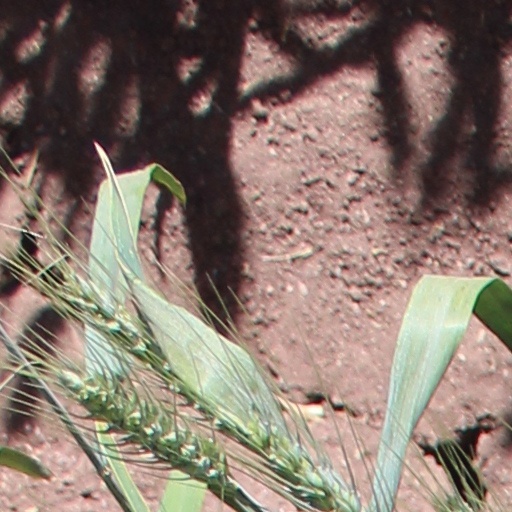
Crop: wheat